The Eve of St. Mark

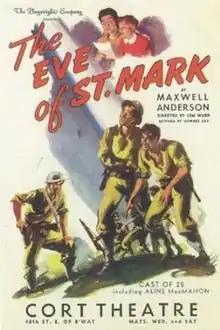
Original Broadway cast poster

The Eve of St Mark is a 1942 play by Maxwell Anderson set during World War II. It later became a 1944 film by 20th Century Fox that featured some of the same actors who repeated their roles in the film. The title is derived from the legend of St. Mark's Eve and the title of an uncompleted 1819 poem by John Keats.